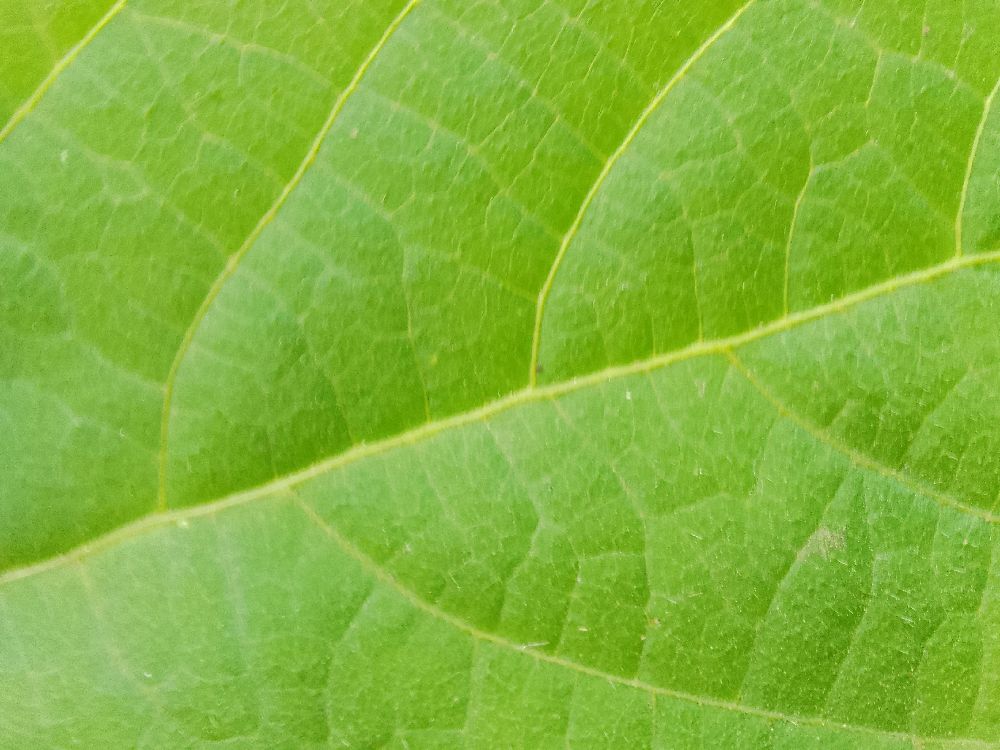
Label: healthy